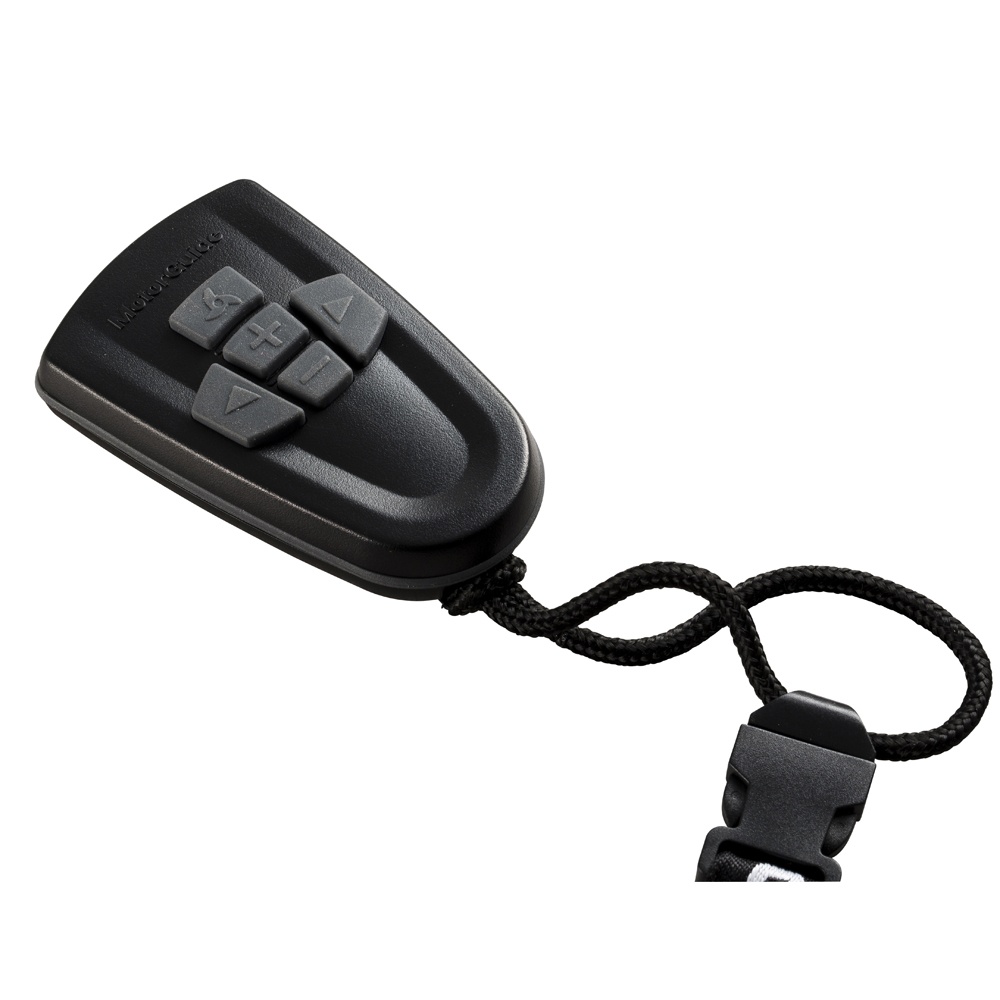
MotorGuide Wireless Remote FOB for Xi Series Motors - 2.4Ghz [8M0092068]
Wireless Remote Key FOB Wireless remote for use with Xi series motors WARNING: This product can expose you to chemicals which are known to the State of California to cause cancer, birth defects or other reproductive harm. For more information go to P65Warnings.ca.gov .
Brand: MotorGuide
Category: Vehicles & Parts > Vehicle Parts & Accessories > Watercraft Parts & Accessories > Watercraft Engine Parts > Watercraft Motor Mounts